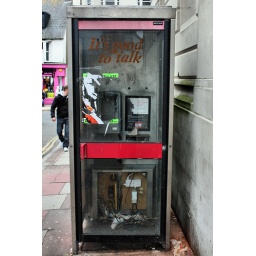
...just not in this phone box